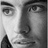
Emotion: neutral